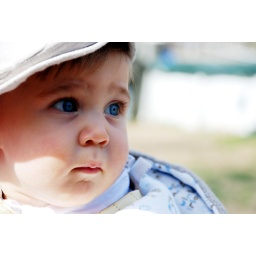
Blue eye'd boy in a jaunty hat